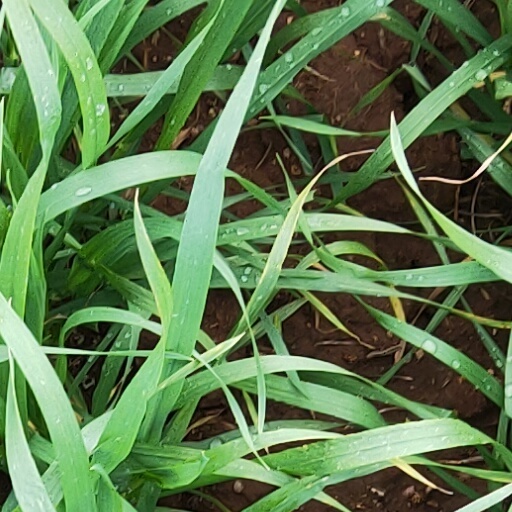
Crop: wheat